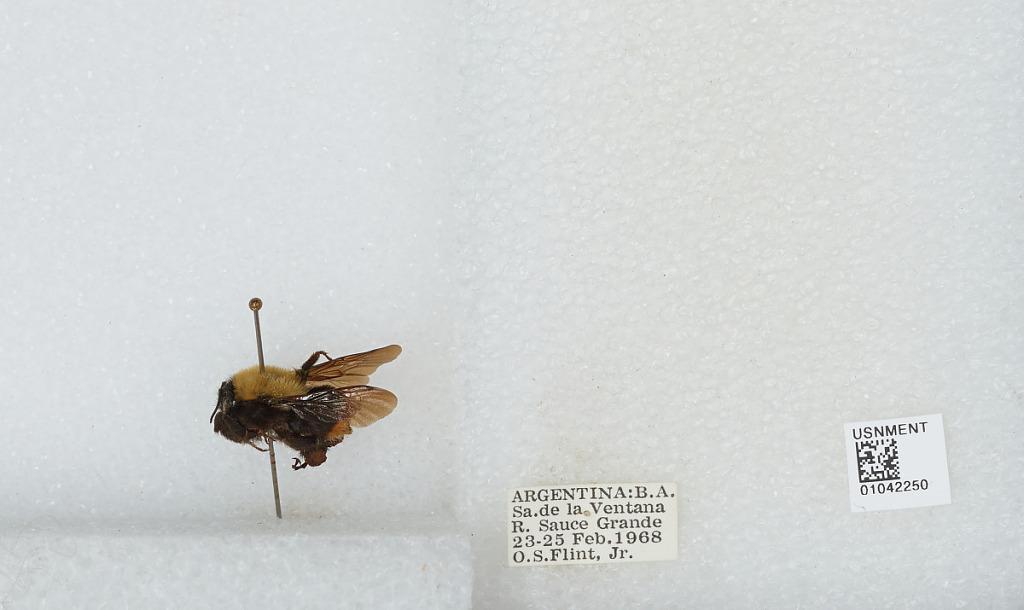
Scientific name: Bombus sp.
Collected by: O. Flint
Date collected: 1968-2-23
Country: Argentina
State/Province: Buenos Aires
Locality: Sierra de la Ventana River, Sauce Grande
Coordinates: -38.9899, -61.1146